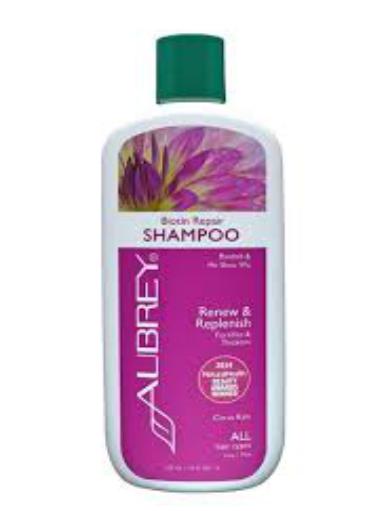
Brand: Aubrey Organics
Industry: Necessities